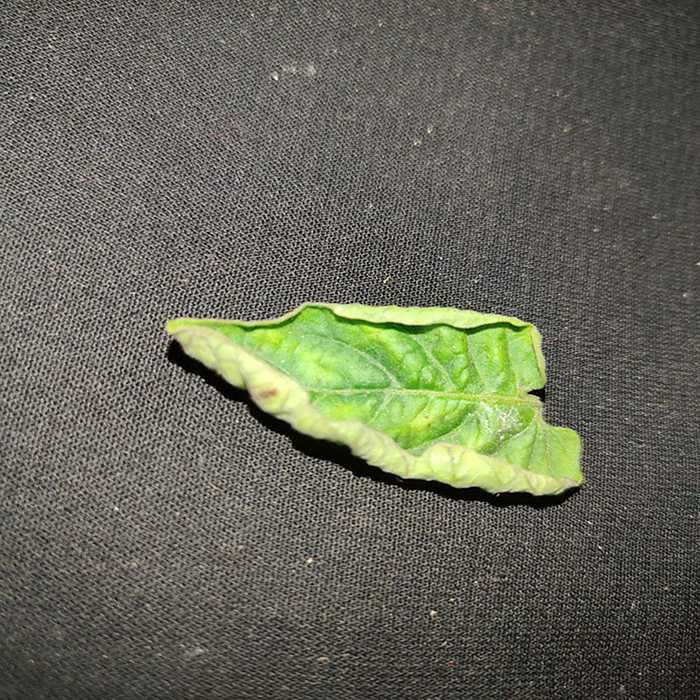
Plant: Tomato
Label: Tomato leaf curl virus